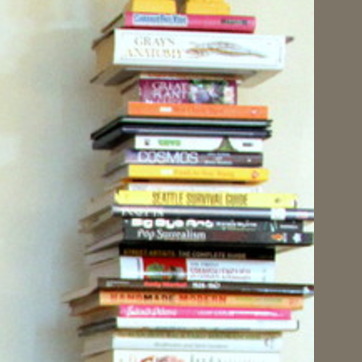
Material: paper